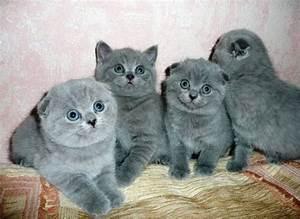
cat